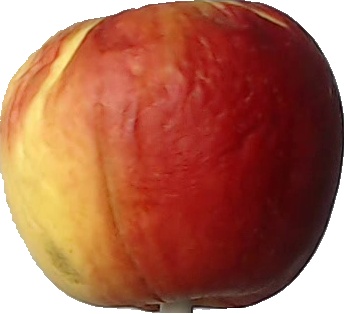
Label: apple_red_yellow_1